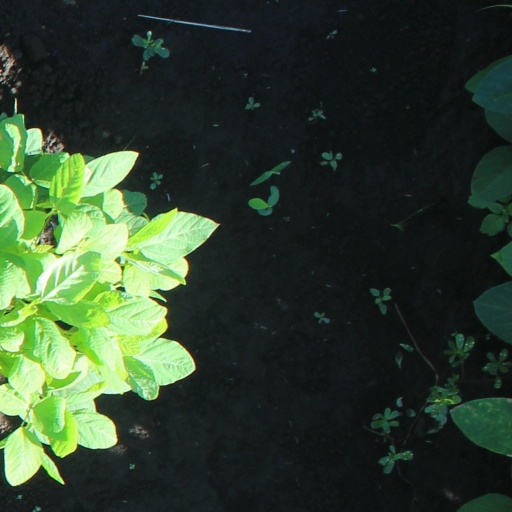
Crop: soybean